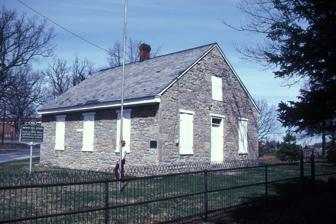
Building: Old Brown's Mill School
Country: United States of America
Year built: 1836
United States historic place Old Brown's Mill School U.S. National Register of Historic Places Show map of Pennsylvania Show map of the United States Location Off U.S. Route 11 near Kauffman, Antrim Township, Pennsylvania Coordinates 39°49′51″N 77°42′08″W / 39.83071°N 77.70216°W / 39.83071; -77.70216 Area 2 acres (0.81 ha) Built 1836 NRHP reference No. 73001632 Added to NRHP March 7, 1973 The Old Brown's Mill School is an historic, American, one-room school that is located in Antrim Township in Franklin County, Pennsylvania . It was listed on the National Register of Historic Places in 1973. History and architectural features Built in 1836, this historic structure is a 1 + 1 ⁄ 2 -story, limestone building with an A-shaped shingle roof. Home to a school until 1921, this historic structure was restored in 1934, and, in 1962, was acquired by the Pennsylvania Historical and Museum Commission . It was listed on the National Register of Historic Places in 1973. The school is now owned by the Franklin County Historical Society and open to the public in the summer. Gallery References